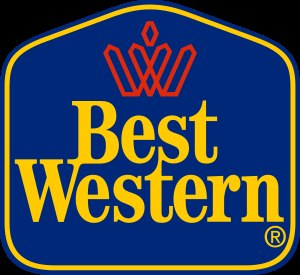
Best Western
Best Western logo
Best Western International, Inc. er en amerikansk baseret hotelkæde, der med sine mere end 4.000 hoteller i 100 lande hævder at være verdens største. Kæden har hovedsæde i Phoenix, Arizona, og driver alene i USA mere end 2.000 hoteller. Også i Europa og Norden er kæden førende målt på antal hoteller. Best Western har været på det danske marked siden 1983 og har p.t. 19 hoteller.